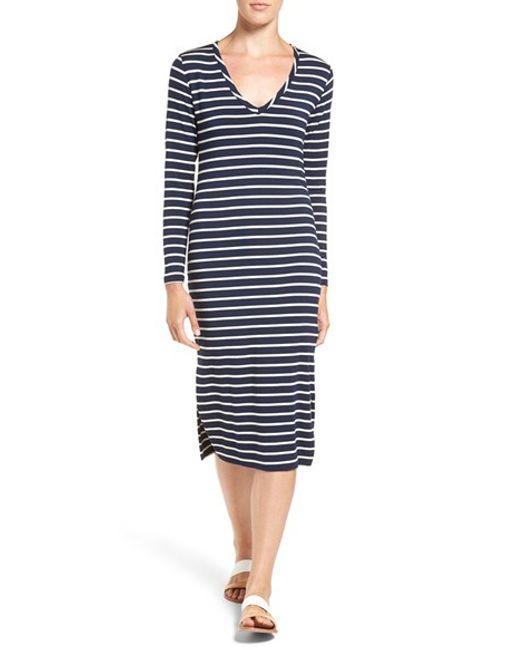
Schwarz-weiß gestreiftes Langarmkleid mit V-Ausschnitt für Damen